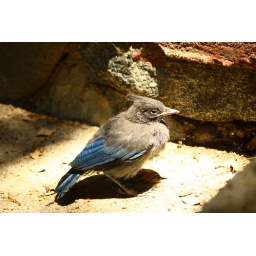
This bird was just chillin by my front door today. I think it was injured =(